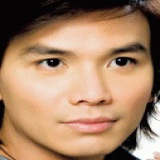
ca sĩ Mạnh Quỳnh